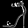
Label: Sandal